Contemporary European law

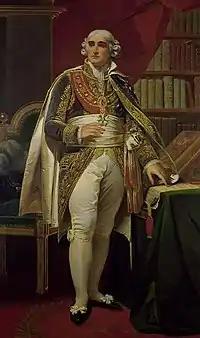
French jurist Jean-Jacques Régis de Cambacérès

Contemporary European law refers to the development of European legal systems from the late 18th century to the present day. The Napoleonic era, known for the Napoleonic Wars, is also notable for the French Civil Code of 1804, a landmark in legal history. This code replaced the fragmented system of customary law and redefined jurists as interpreters of codified statutes. The idea of codification spread across Europe, encountering both support and opposition. The concept of codification spread across Europe, generating both support and resistance. In Germany, a major codification debate arose, led by Friedrich Carl von Savigny, whose opposition laid the groundwork for the historical school of law and introduced the concept of the "juristic act." Despite resistance, the German Empire adopted the "Bürgerliches Gesetzbuch" in 1900, largely shaped by Pandectist jurists.